Walter Reed

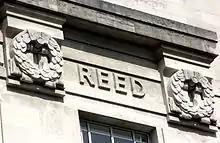
Walter Reed's name as it features on the LSHTM Frieze

John Miltern portrayed Reed in the 1934 Broadway play, "Yellow Jack," written by Pulitzer Prize winner Sidney Howard, in collaboration with Paul de Kruif. Harcourt Brace and Co. published the play in book form, titled "Yellow Jack : A History", in 1934. Lewis Stone took the part in Metro-Goldwyn-Mayer's 1938 film adaptation of the play, "Yellow Jack". The play and screenplay were adapted for television in episodes (both titled "Yellow Jack") of "Celanese Theatre" (1952) and of "Producers' Showcase" (1955). In the latter, Reed was portrayed by Broderick Crawford.